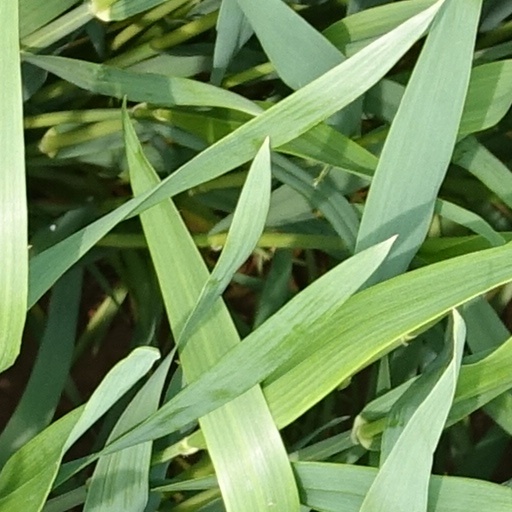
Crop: wheat